Witley

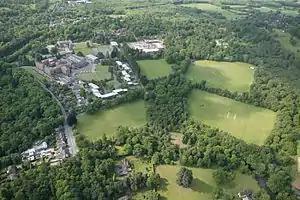
Aerial view of King Edward's School and surrounding copses, some owned by the school

The average level of accommodation in the region composed of detached houses was 28%, the average that was apartments was 22.6%.